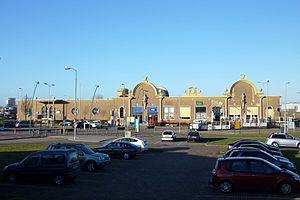
La gare de Flessingue est une gare néerlandaise située à Flessingue, dans la province de la Zélande.